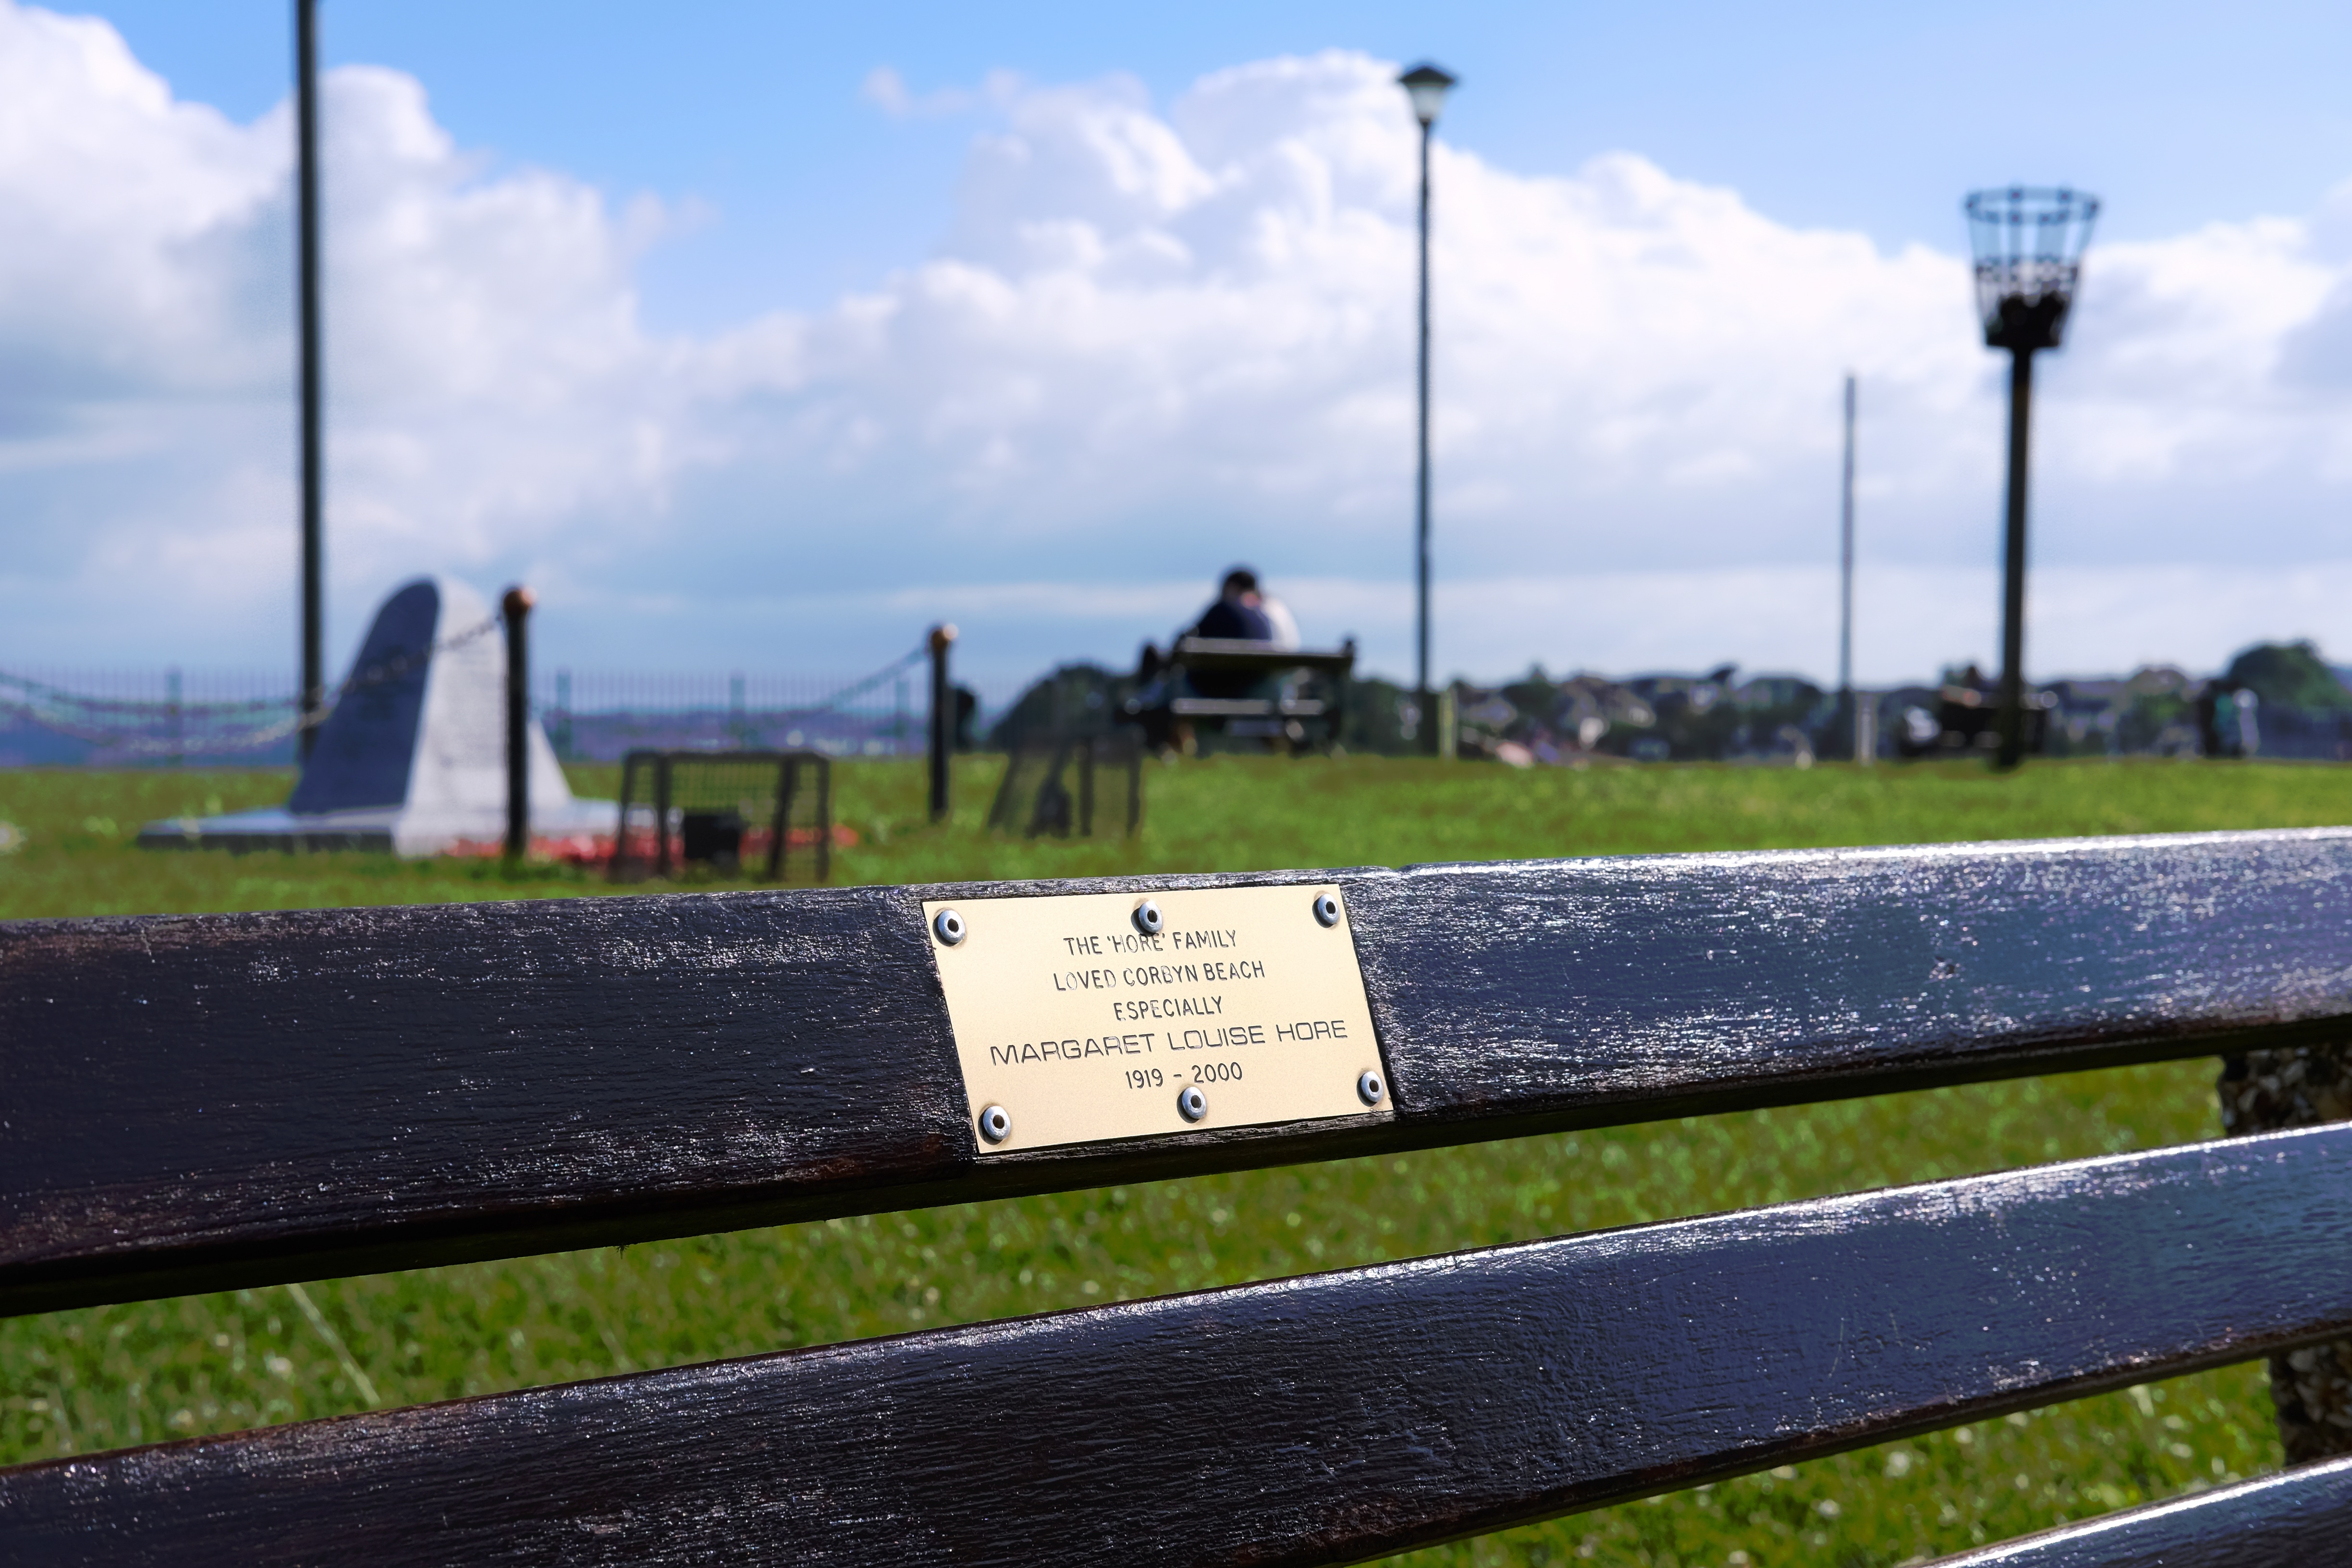
sea, coast, water, road, morning, highway, stadium, waterway